Glasflügel 401

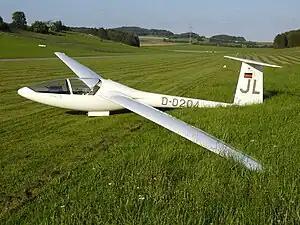
Glasflügel 401 Kestrel

The Glasflügel 401 "Kestrel" is a glider that was developed in 1968 for the open class. It has a wingspan of 17 metres. It is named after the kestrel bird.